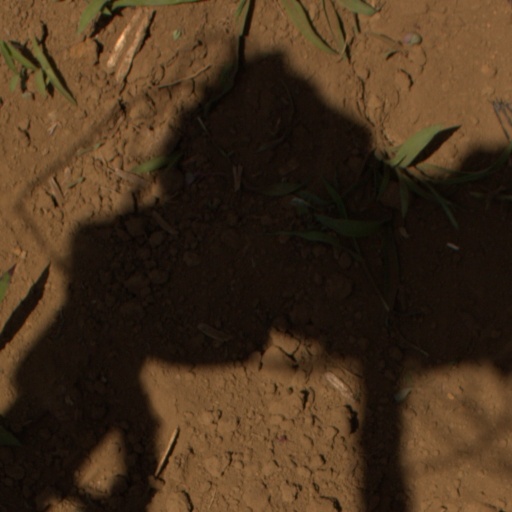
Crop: Jerusalem artichoke